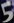
Number: 5